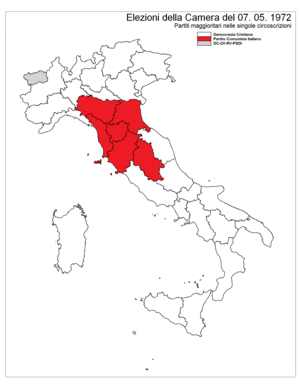
Les élections générales italiennes de 1972 se tiennent les dimanche 7 et lundi 8 mai 1972, afin d'élire les 630 députés et les 315 sénateurs de la VIᵉ législature de la Chambre des députés et du Sénat de la République.